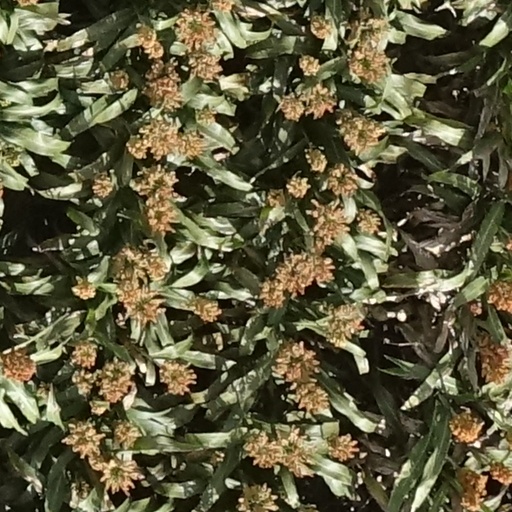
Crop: sorghum